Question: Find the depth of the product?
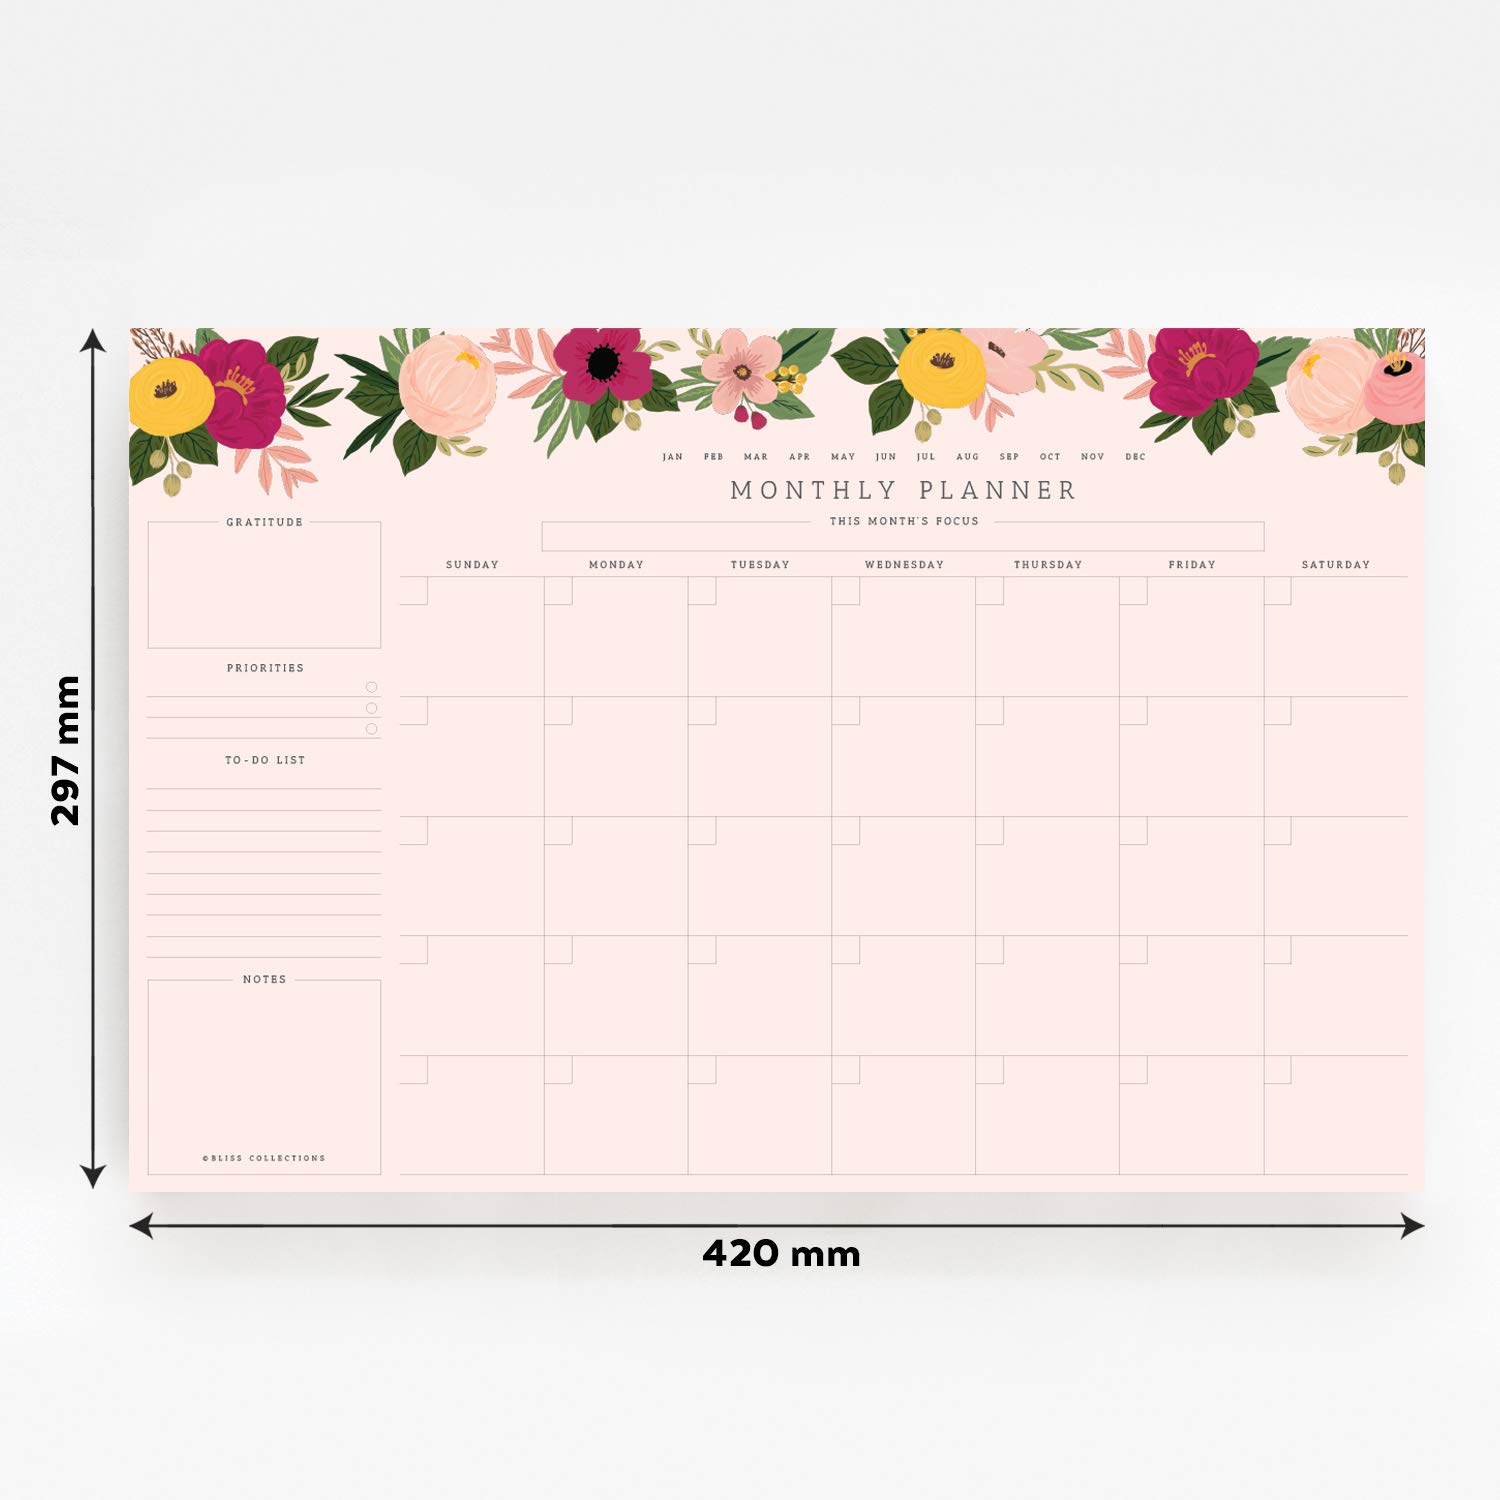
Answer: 420.0 millimetre